Brian Bolland

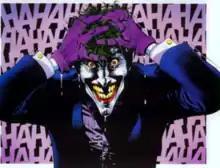
Origin of the Joker in "". Art by Brian Bolland and John Higgins.

From the 1970s to the present, Bolland has also produced one-off pieces of artwork for use as record (including one for "The Drifters" in 1975), paperback book (including the UK Titan editions of George R. R. Martin's "Wild Cards" anthologies) and magazine covers (including "Time Out" and every major comics publication). He continued to produce work for fanzines, including for Nick Landau's "Comic Media News", and "Arkensword" and even "drew the hazard cards" for a board game called "Maneater". He later "got to know the Games Workshop guys, Steve Jackson and Ian Livingstone," and produced various "games related drawings" including a cover or two for "Fighting Fantasy" Adventure Game Books, and RPG scenario pamphlets. His cover work for Games Workshop includes the role-playing game "Golden Heroes" and its only adventure "Legacy of Eagles", and the "Fighting Fantasy" book "Appointment with F.E.A.R."